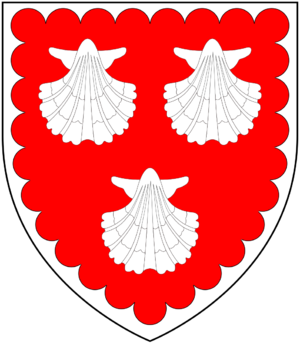
Le Lieutenant général Thomas Erle PC de Charborough, Dorset était un général de l'armée anglaise et un politicien whig qui a siégé à la Chambre des communes d'Angleterre et de Grande-Bretagne de 1678 à 1718. Il était gouverneur de Portsmouth et lieutenant-général de l'Ordnance.